ISU Junior Grand Prix in Finland

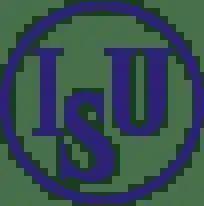

The ISU Junior Grand Prix in Finland is an international figure skating competition. Sanctioned by the International Skating Union, it is periodically held in the autumn as part of the Junior Grand Prix (JGP) series. Medals may be awarded in men's singles, women's singles, pair skating, and ice dance.